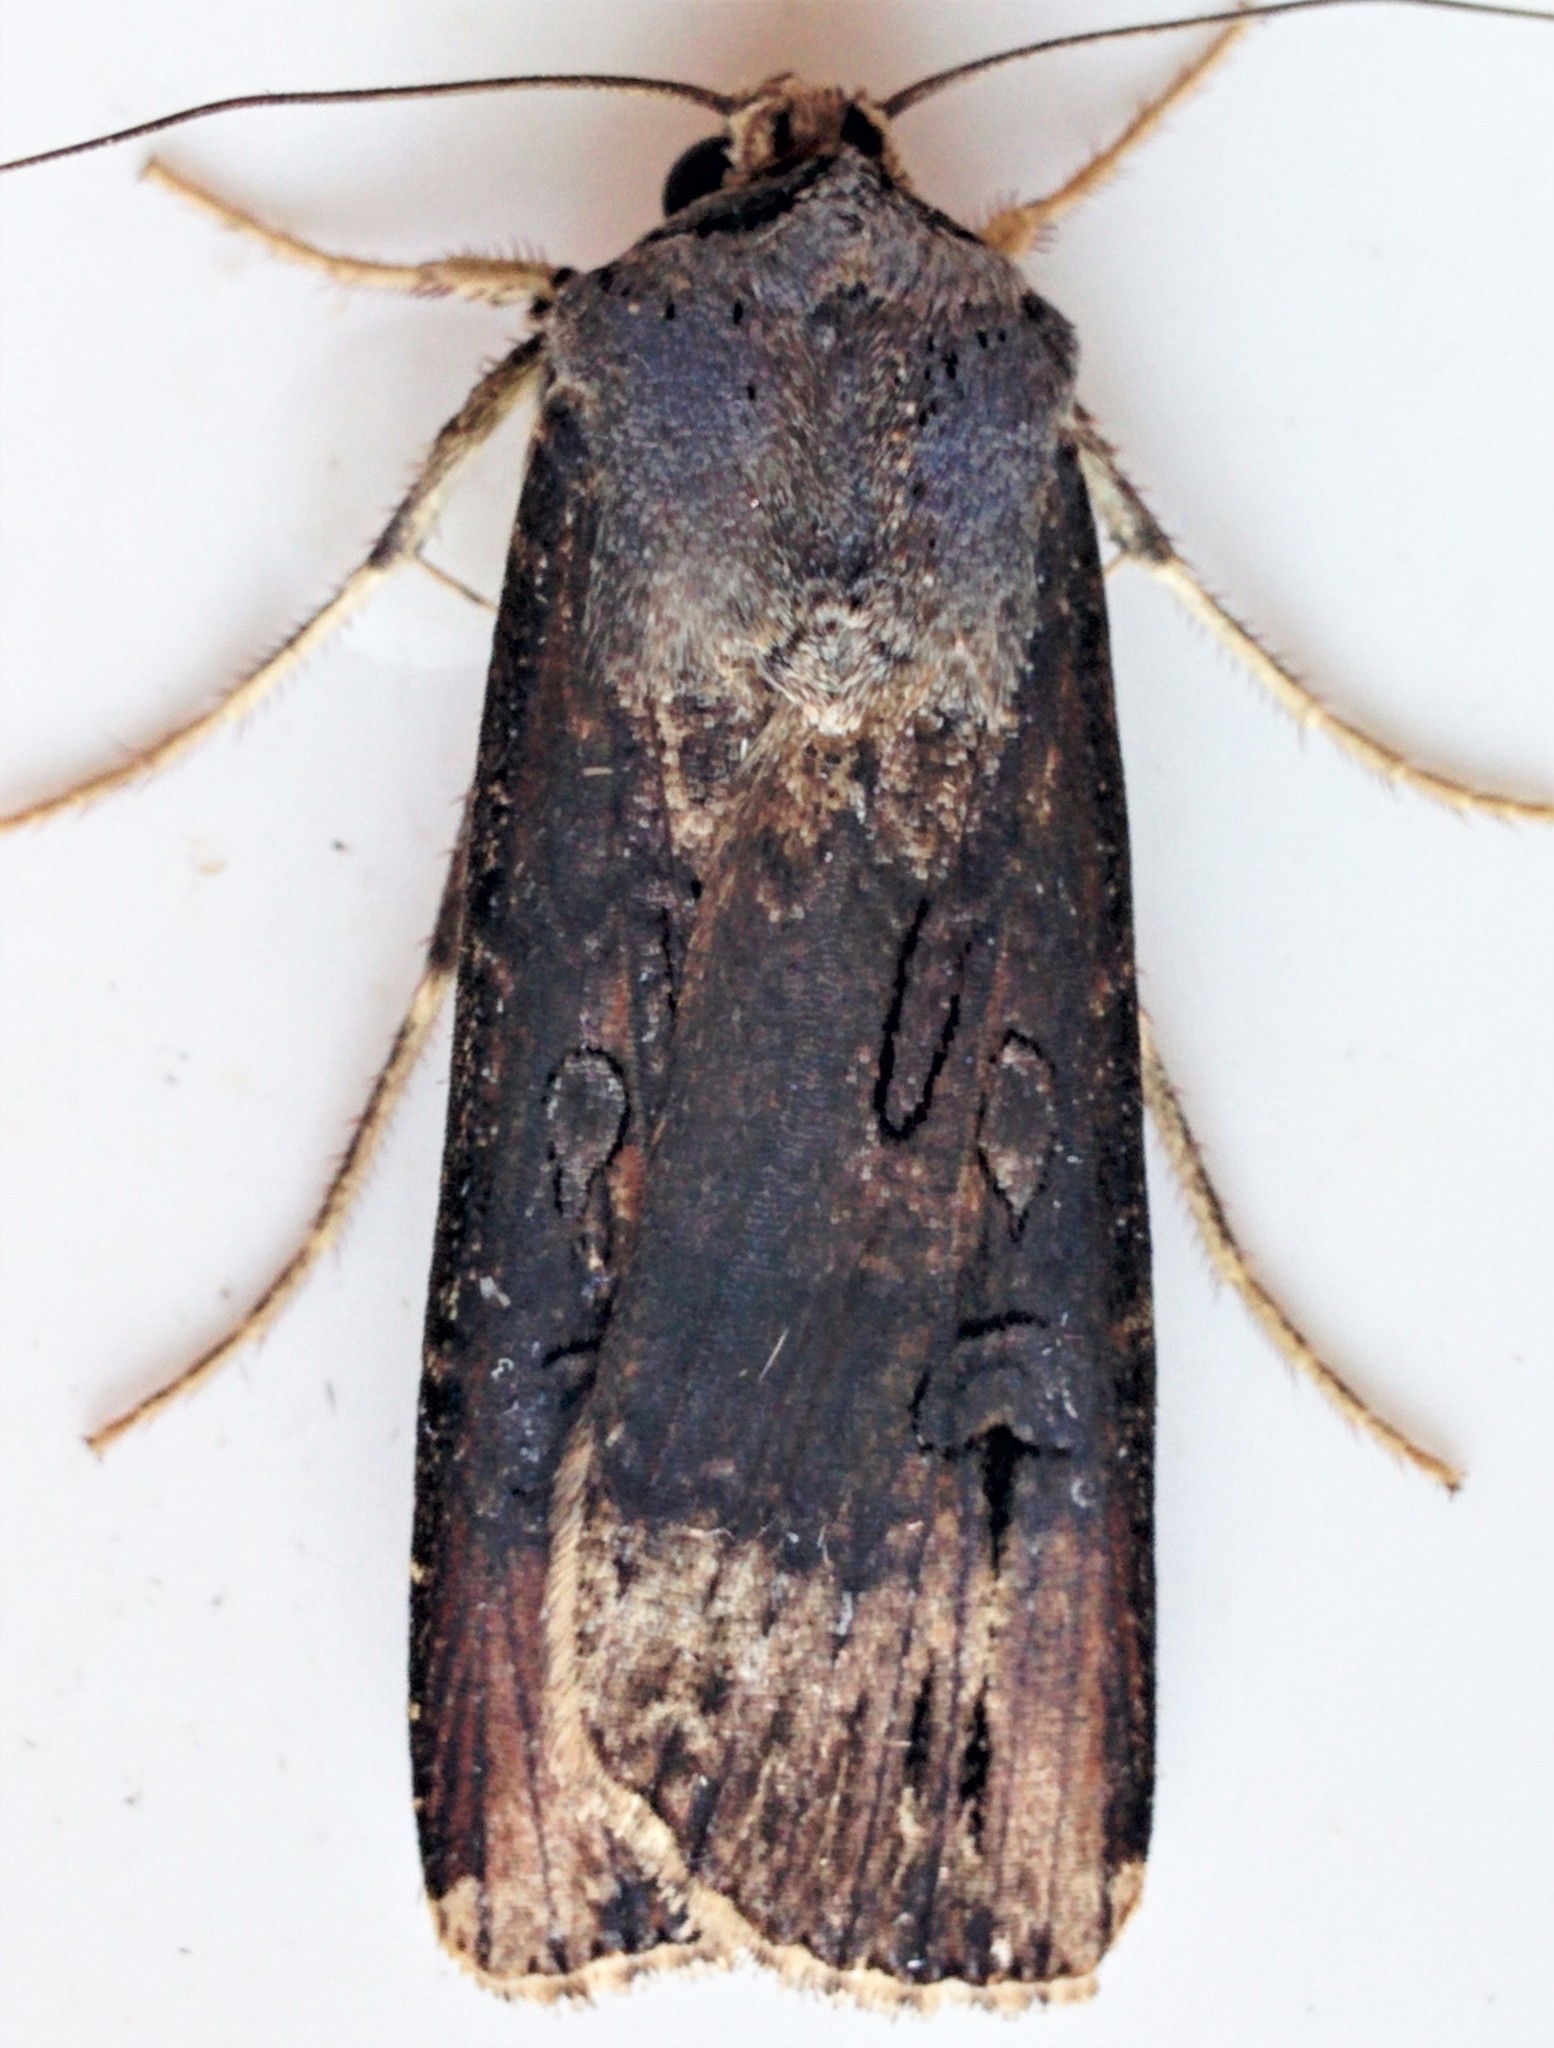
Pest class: cutworms